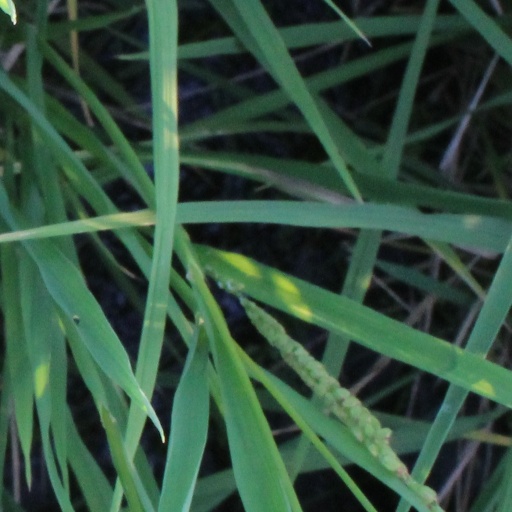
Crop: rice